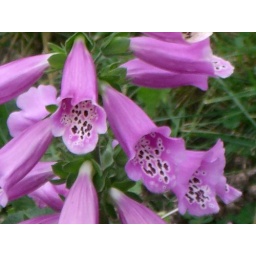
A flower from east coast just sitting alone in some dirt.